Croatian missile boat Kralj Petar Krešimir IV

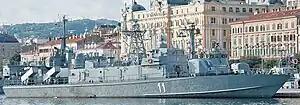
"Kralj Petar Krešimir IV" during the Croatian Navy Day on 18 September 2009 in Rijeka.

On 28 August 2008 Slobodna Dalmacija reported that certain countries were interested in buying "Kralj Petar Krešimir IV", among them Georgia who lost most its fleet during the Russia–Georgia war; according to the report, the deal was stopped by Russia. Although the MoD declined to comment on the potential sale to Georgia, they did confirm that they would consider offers if any were given, as well as that the ship would remain in service until a deal was made. In 2010 frigate lieutenant Antonija Didović assumed command of "Kralj Petar Krešimir IV" becoming the first female commander in the Navy's history. Didović began her officer career in January 2006 as the commanding officer of the Ship's Weapon Section ("Oružni brodski odred") before being promoted to first officer in 2008 and finally commander on 1 July 2010.